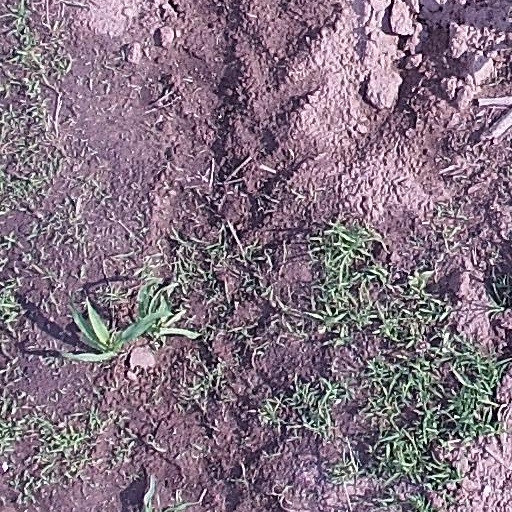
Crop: maize; corn